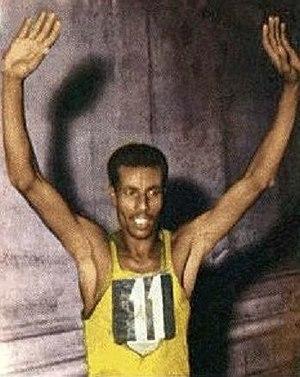
Abebe Bikila (1964), 'Campioni dello Sport 1966 - 1967', Panini figurina n°42.